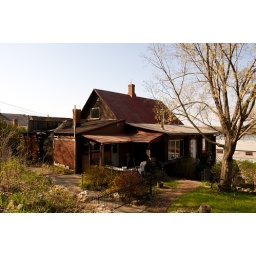
A 55 ton rock that fell into a house in Fountain City, Wisconsin